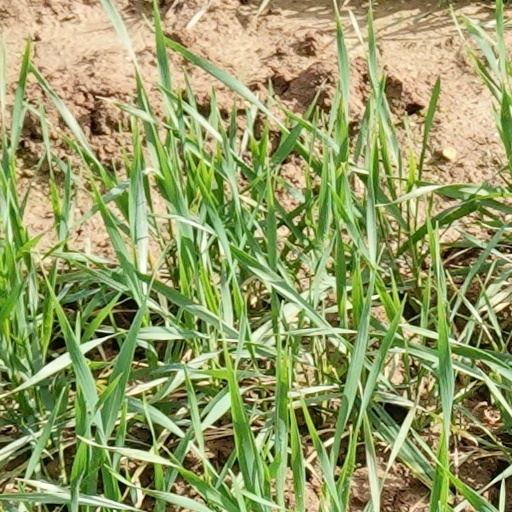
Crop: wheat